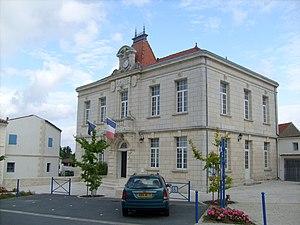
La mairie de Saint-Romain de Benet
Saint-Romain-de-Benet est une commune du sud-ouest de la France, située dans le département de la Charente-Maritime en région Nouvelle-Aquitaine. Ses habitants sont appelés les Saint-Rominois et les Saint-Rominoises.